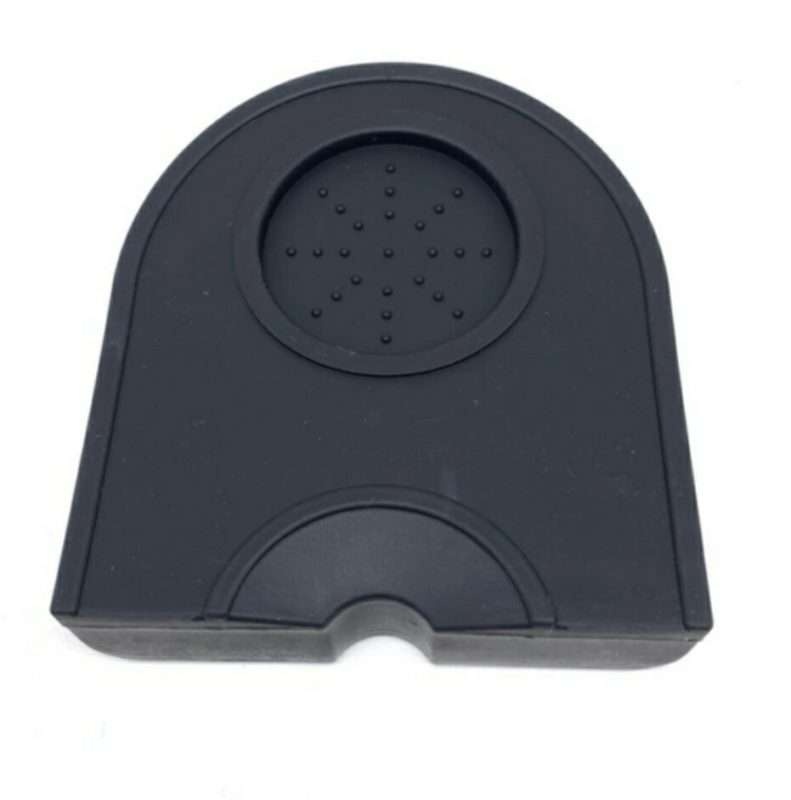
Tamp Station Mat Silicone
Silicone Coffee Tamp This Tamp Mat has soft material and can be placed on your benchtop to avoid scratching it. Also it will protect your portafilters from damage. Easy to clean and use, Ideal for commercial or home use for coffee and espresso; a must have for coffee houses, coffee bars, and professional baristas. Dimensions: 130mm (W) 140mm (H) 13mm (D) Specifics: Non Slip Rubber Mat Rubber lip to improve counter stabiltiy and stop slipping. Heavy and durable design
Brand: Cherry Mouth Roasters
Category: Home & Garden > Kitchen & Dining > Kitchen Appliance Accessories > Coffee Maker & Espresso Machine Accessories > Coffee Maker & Espresso Machine Replacement Parts > Splash Guards